Raqqa campaign (2016–2017)

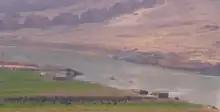
A destroyed bridge over the Euphrates in Deir ez-Zor Governorate. As a result of the CJTF–OIR bombing campaign, as well as ISIL detonations, most bridges across the river were destroyed.

On 17 February 2017, the SDF announced the launch of the second stage of the third phase, aimed at capturing the eastern countryside of Raqqa near Deir ez-Zor, with the Deir Ezzor Military Council leading the operation. On the same day the SDF captured two villages from ISIL to the north of Deir ez-Zor and came within of the northeast of Raqqa, while the Russian Air Force conducted airstrikes on ISIL forces in Raqqa city for the second time since its entry into the war. The next day, the SDF captured another village to the southwest of the Makman front (north of Deir ez-Zor) as well as another near Raqqa. On 18 February, the SDF stormed a prison a few kilometres northeast of Raqqa, freeing some of the inmates. They later captured three villages in Deir ez-Zor's northern countryside. On 20 February, they captured four villages on the Makmen front, including the strategic village of Sebah al-Xêr as well as a base station of Syriatel, thus cutting off the road between Makman and Raqqa and besieging three ISIL-held villages. Furthermore, the SDF took control of a significant bridge over the Balikh River on the western front.